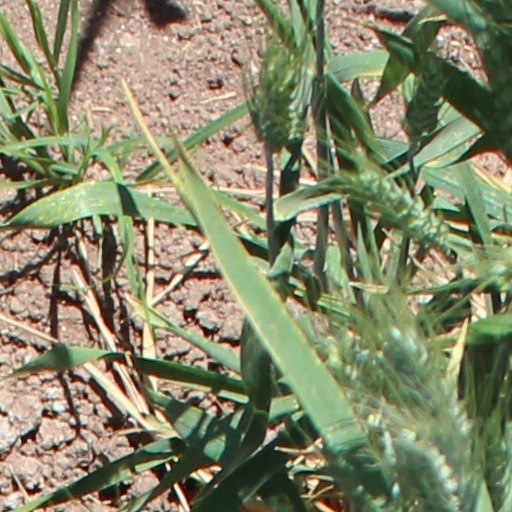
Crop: wheat